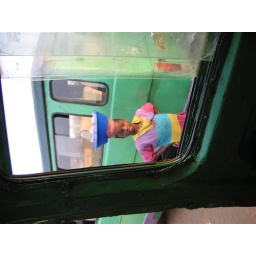
They sell water in bags here. On their heads.You think I'm joking.